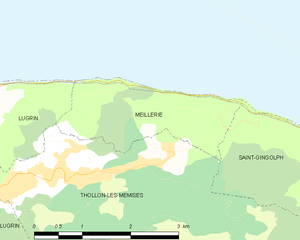
Carte des communes françaises Meillerie
Meillerie est une commune française qui se situe dans le département de la Haute-Savoie, en région Auvergne-Rhône-Alpes.